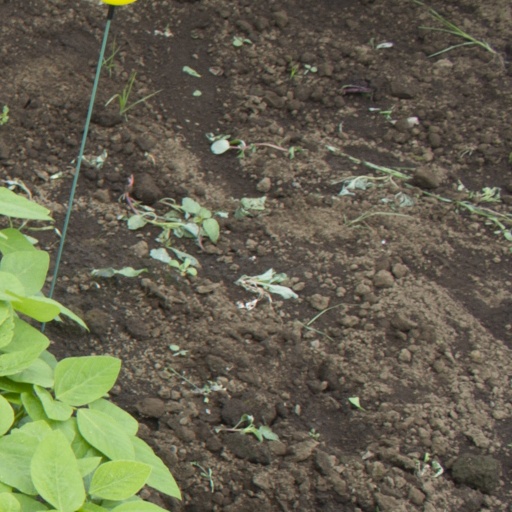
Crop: soybean